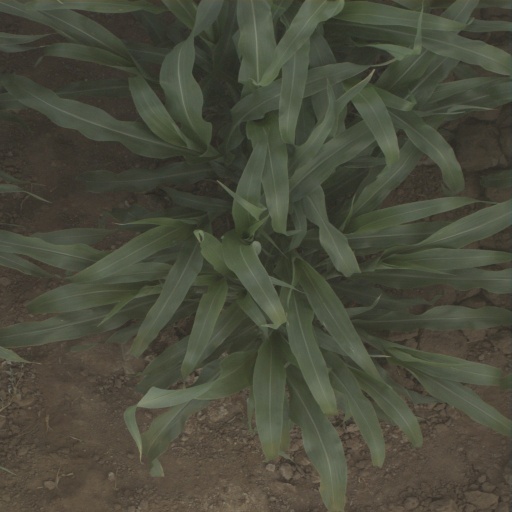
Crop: sorghum